René Maire

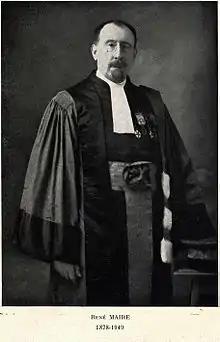
René Maire

René Charles Joseph Ernest Maire (29 May 1878, Lons-le-Saunier – 24 November 1949) was a French botanist and mycologist. His major work was the "Flore de l'Afrique du Nord" in 16 volumes published posthumously in 1953. He collected plants from Algeria, Morocco, France, and Mali for the herbarium of the National Botanic Garden of Belgium..